St Buryan

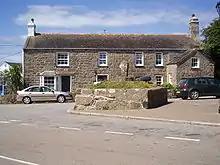
Stone cross in St Buryan churchtown and Belmont house, former location of the King's Arms public house, in the background

After the Norman Conquest the area fell under the control of Robert, Count of Mortain, a half-brother of William the Conqueror, and the parish of St Buryan is mentioned in the Domesday Book with the old Cornish name of "Eglosberrie" (and elsewhere Eglosburrie) meaning 'church of St. Buryan':